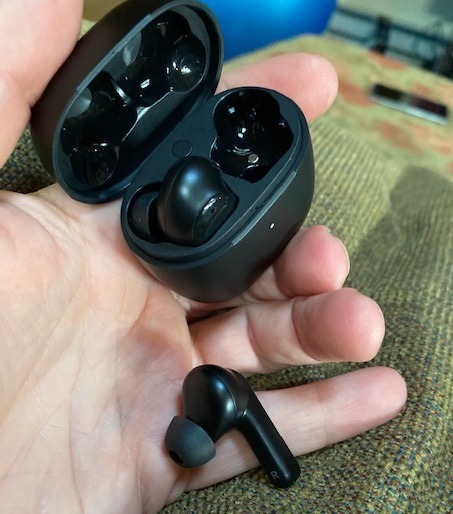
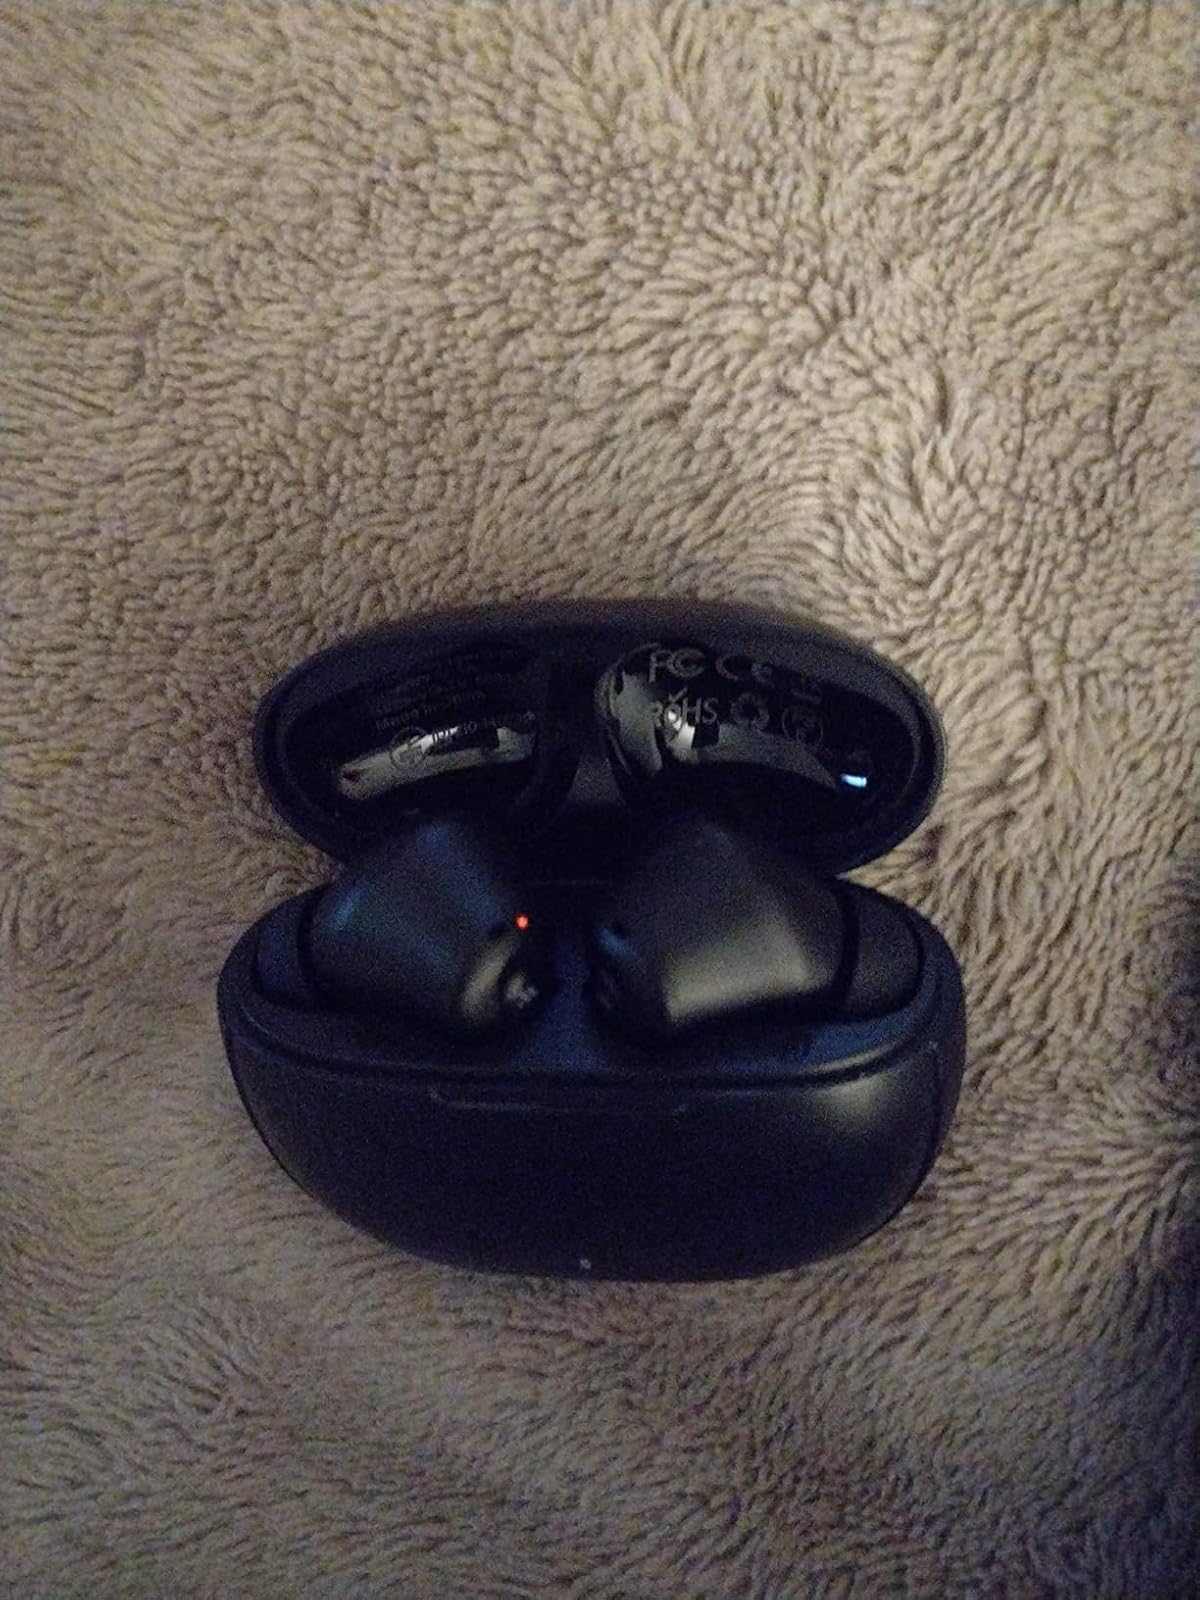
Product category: earbuds
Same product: no